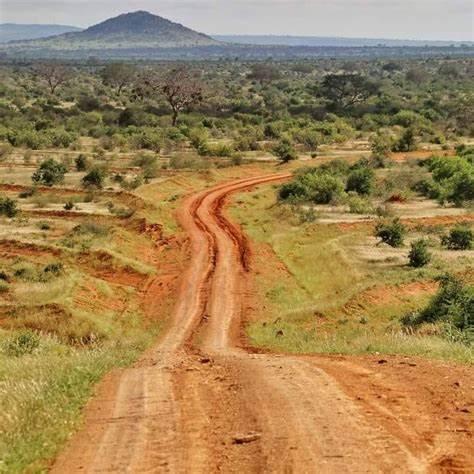
Barabara ya vumbi ambayo ina mteremko mdogo, imepita katikati ya mashamba yenye uoto wa asili unaokaribia kupotea, kutokana na ukosefu mkubwa wa mvua na wanyama wanaopita na kukanyaga kila wakati.